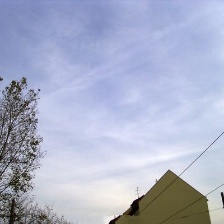
Cloud type: Cirrus